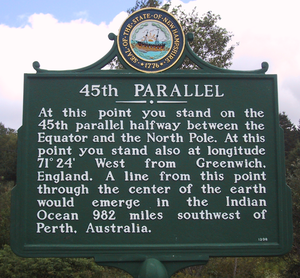
En géographie, le 45ᵉ parallèle nord est le parallèle joignant les points de la surface de la Terre dont la latitude est égale à 45° nord. Il marque les points situés à mi-chemin entre l'équateur et le pôle Nord en termes de latitude.